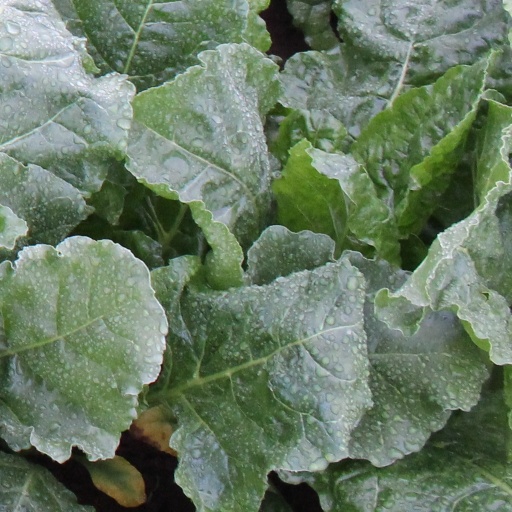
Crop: sugar beet